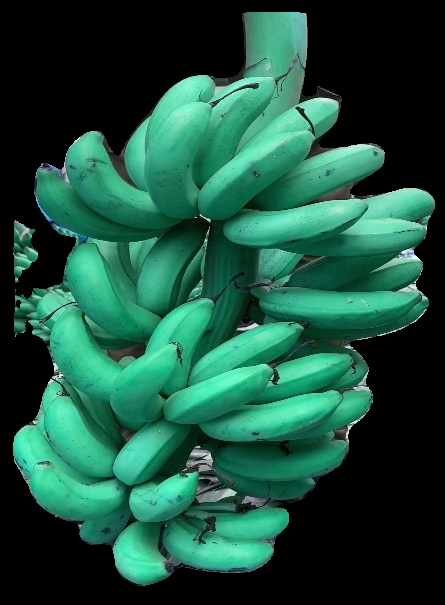
Variety: rasbale
Grade: grade1